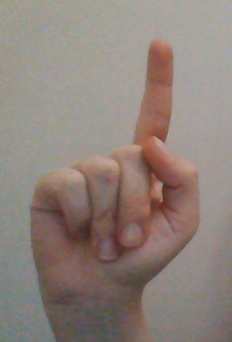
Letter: bb